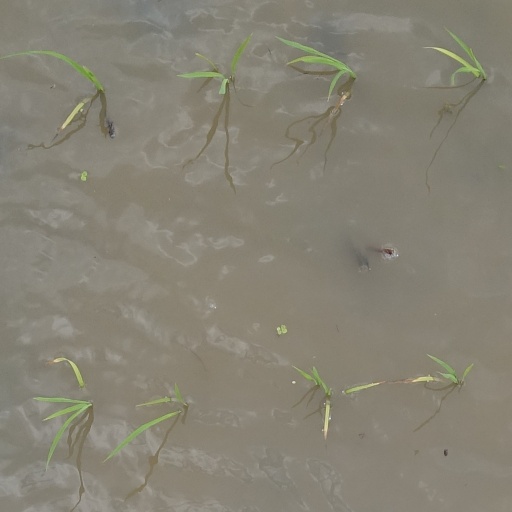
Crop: rice